Neil MacGregor

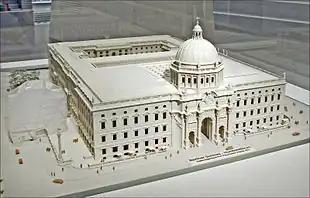
Model of the rebuilt Berlin Palace, home of the Humboldt Forum

On 8 April 2015, MacGregor announced his retirement as Director of the British Museum. It was announced that MacGregor would become founding director and head of the management committee of the Humboldt Forum in Berlin, and that he would make recommendations to the German government on how the future museum could draw on the resources of the Berlin collections to "become a place where different narratives of world cultures can be explored and debated". Archaeologist Hermann Parzinger and art historian Horst Bredekamp were the co-directors of the management committee.